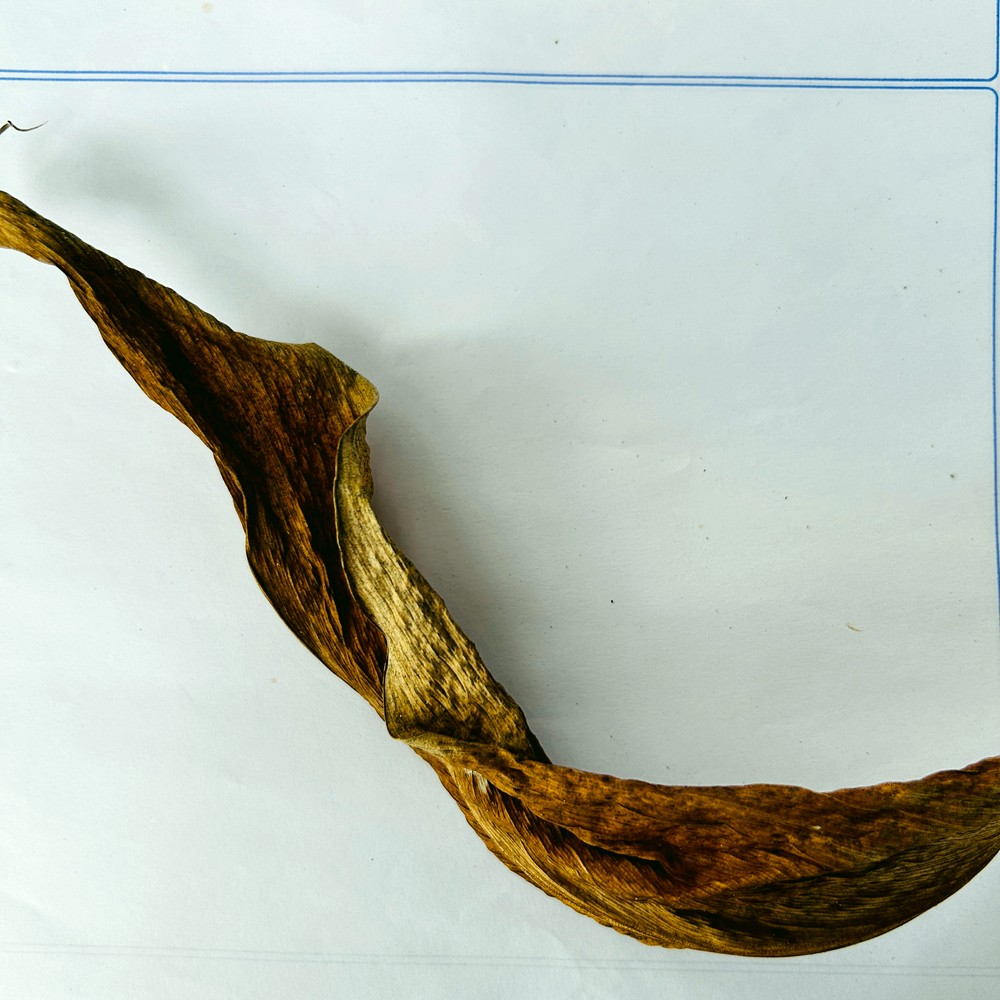
Label: Dry Leaf